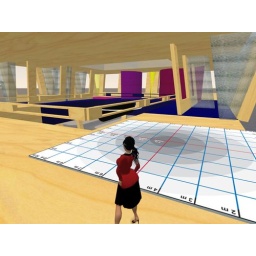
building in progress. Corporate office building for EthicsPoint.com